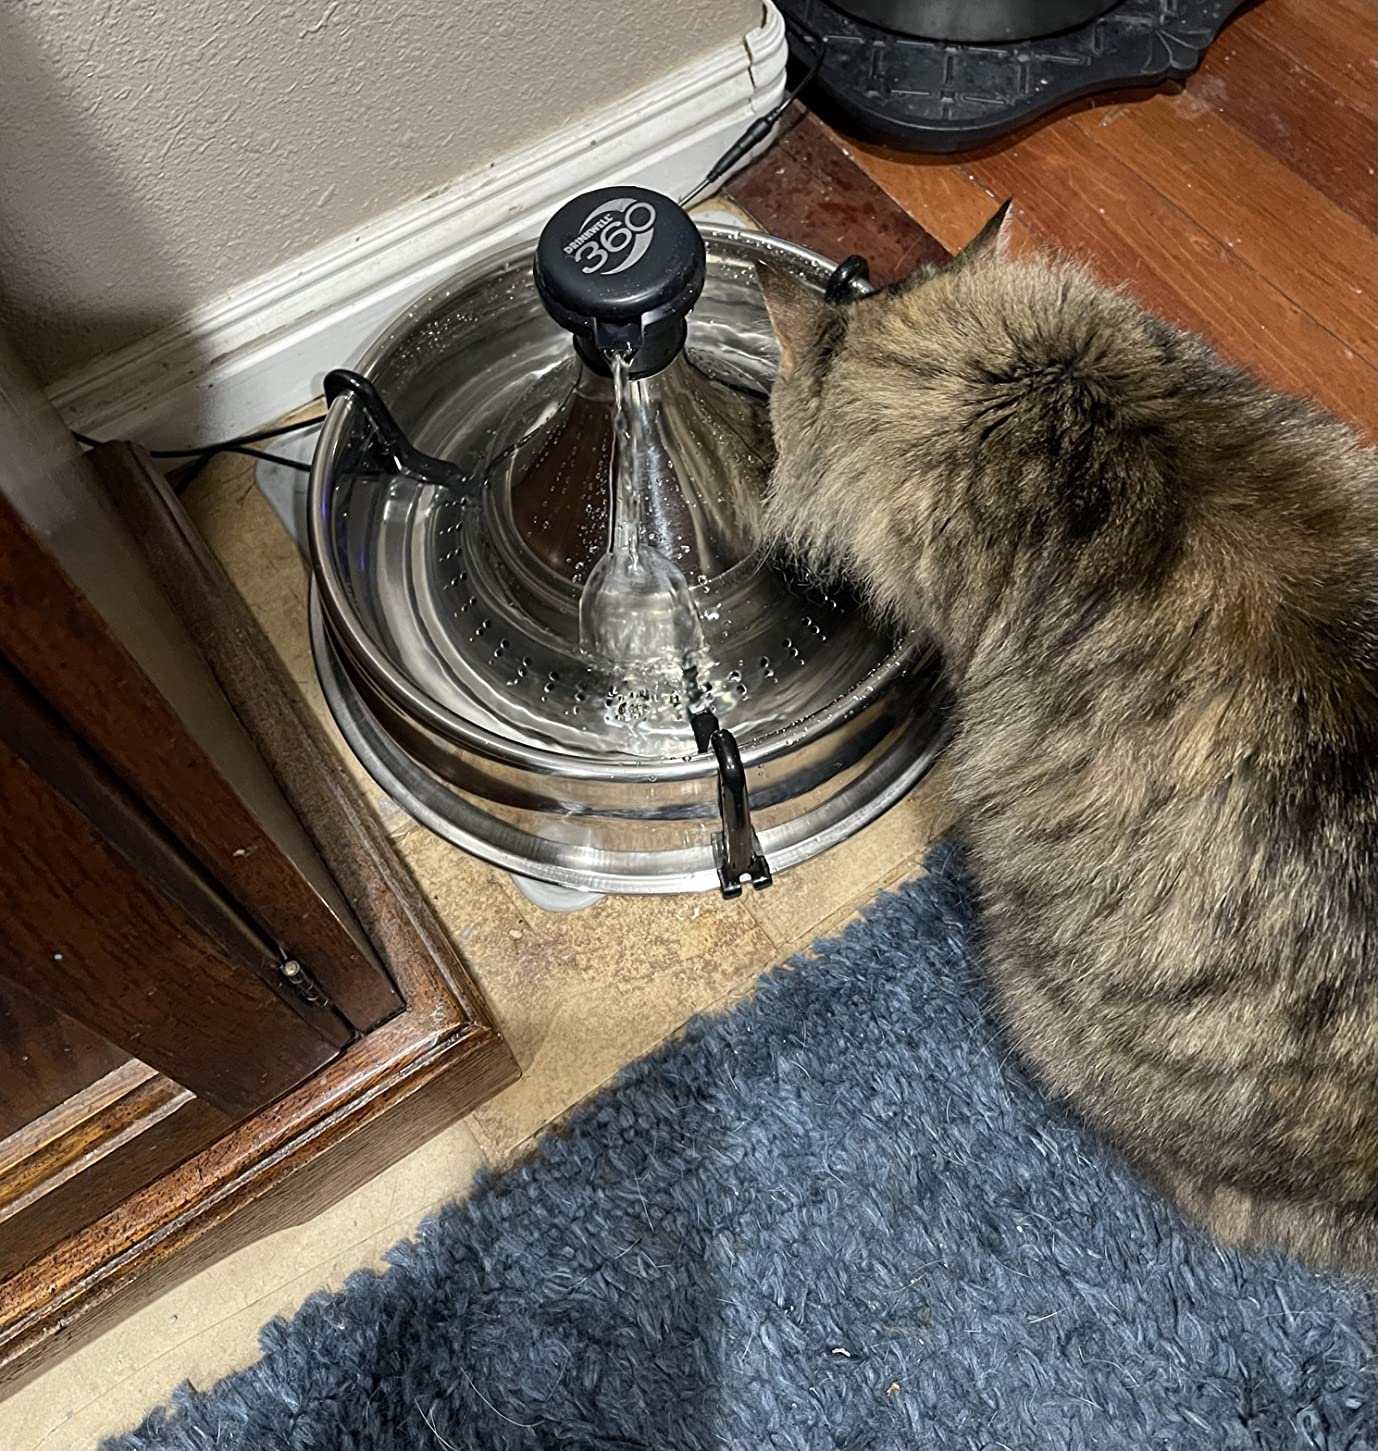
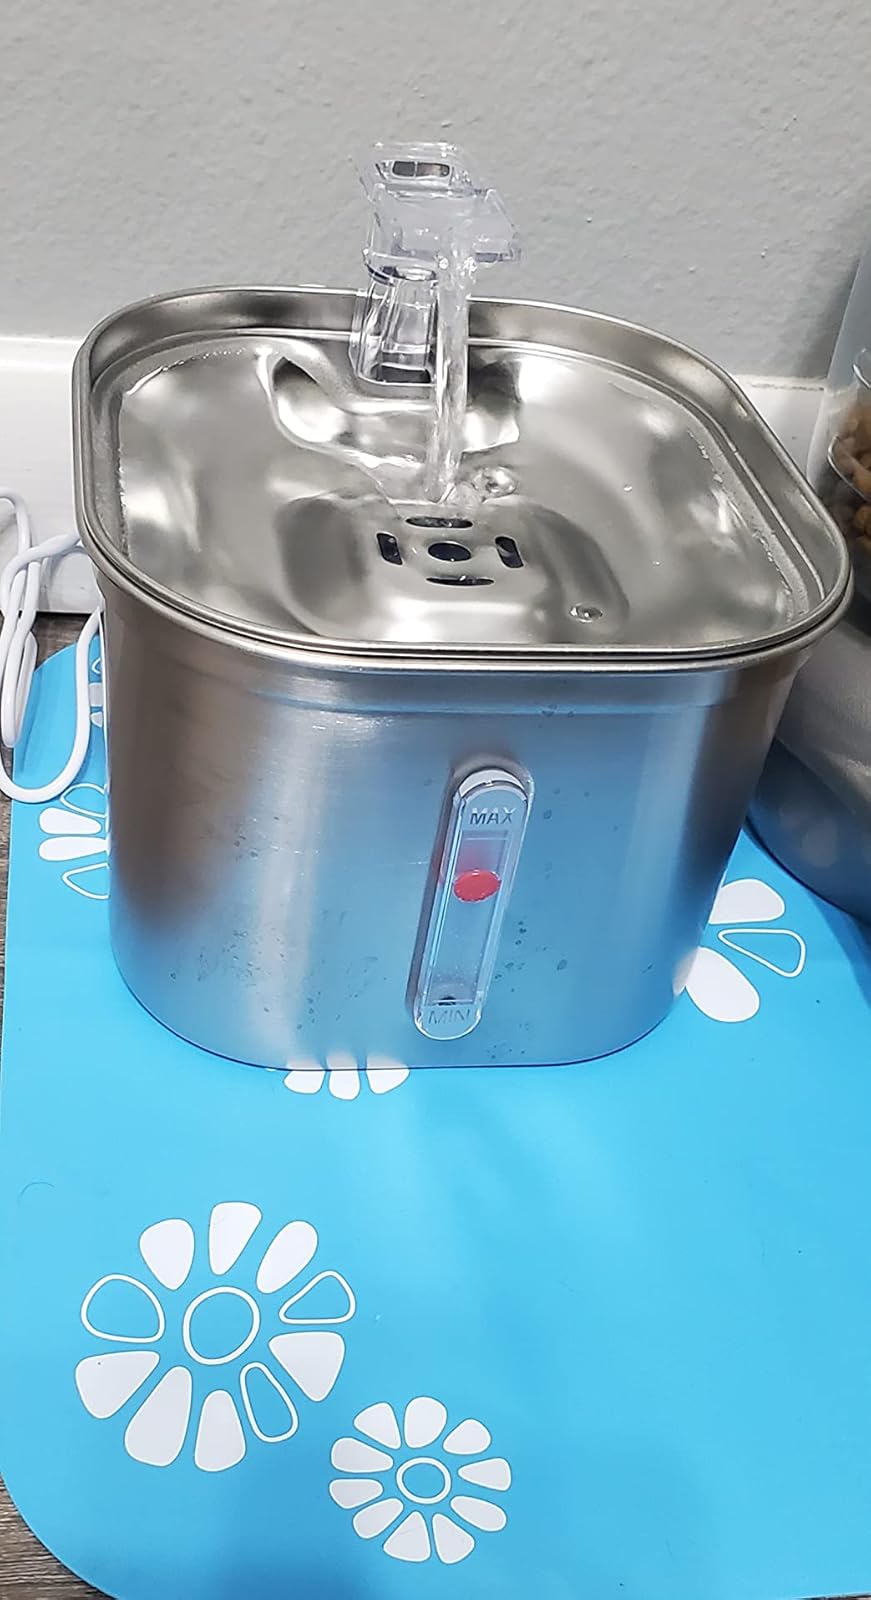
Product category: items_bowl
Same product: no